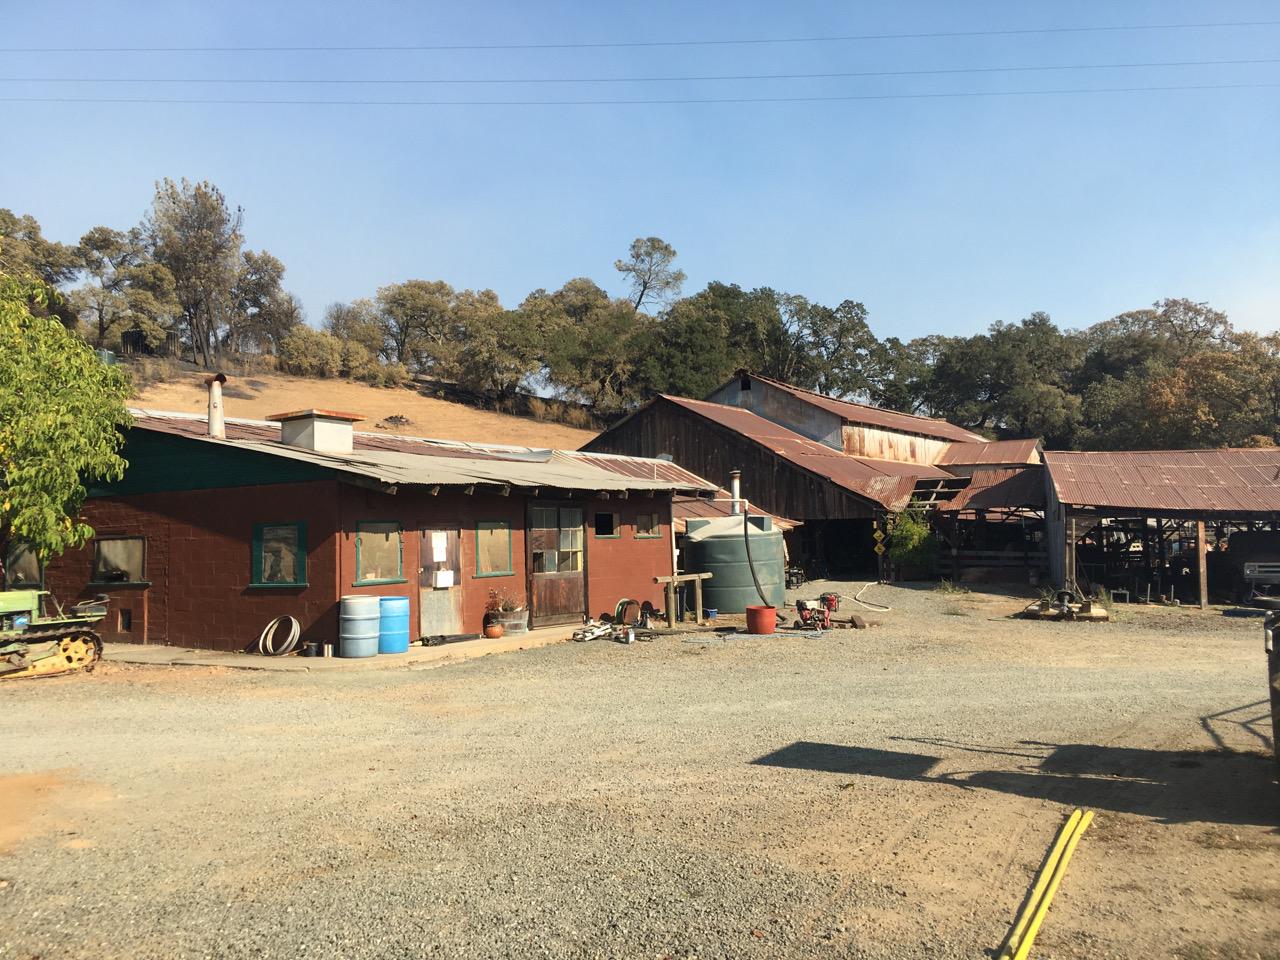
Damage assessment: no_damage